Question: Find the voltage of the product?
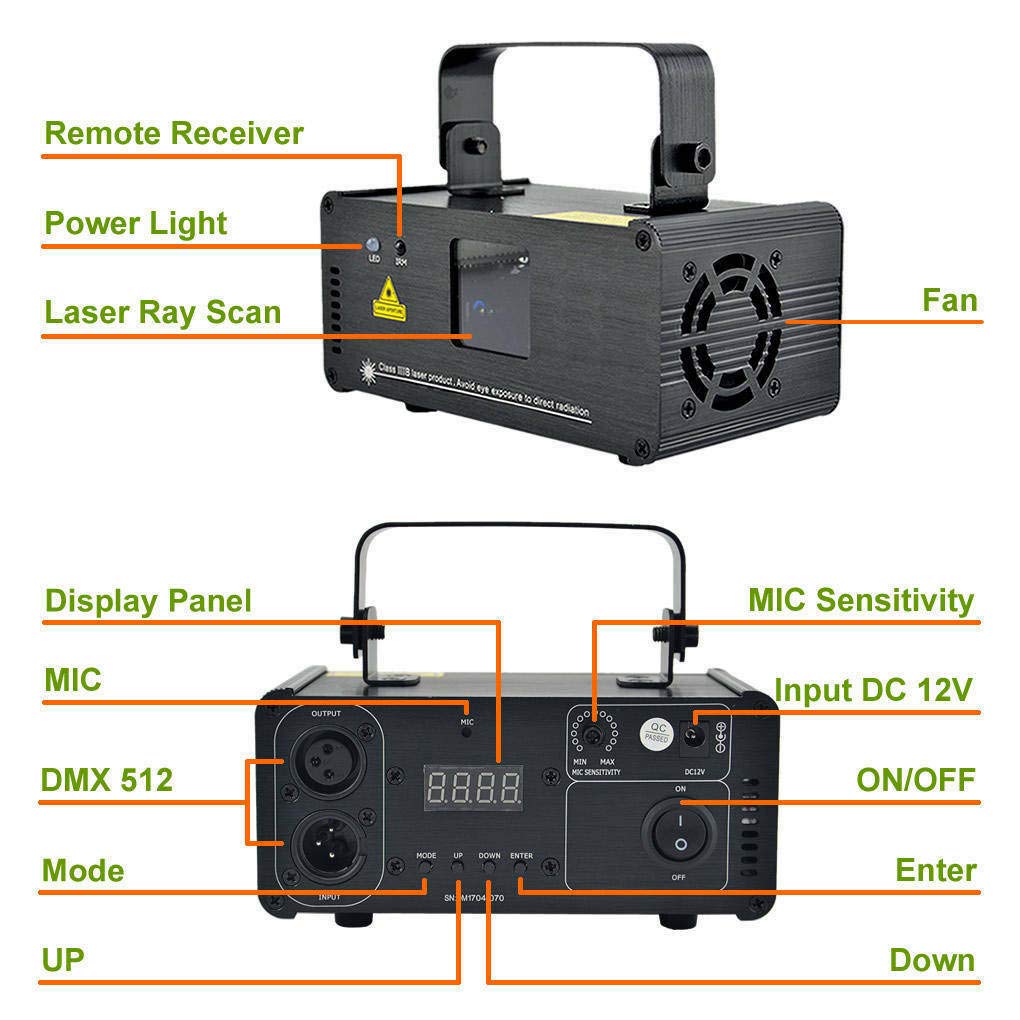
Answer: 12.0 volt